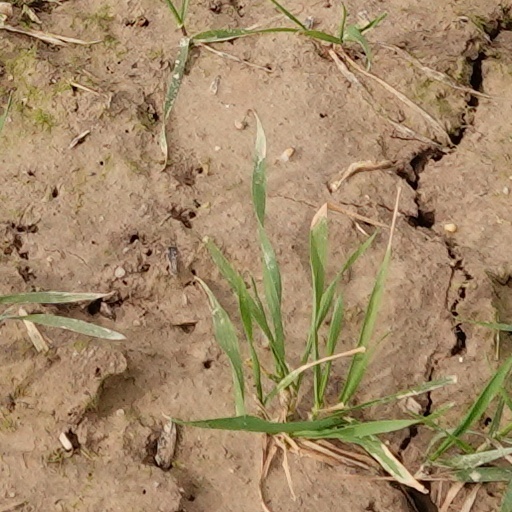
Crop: wheat